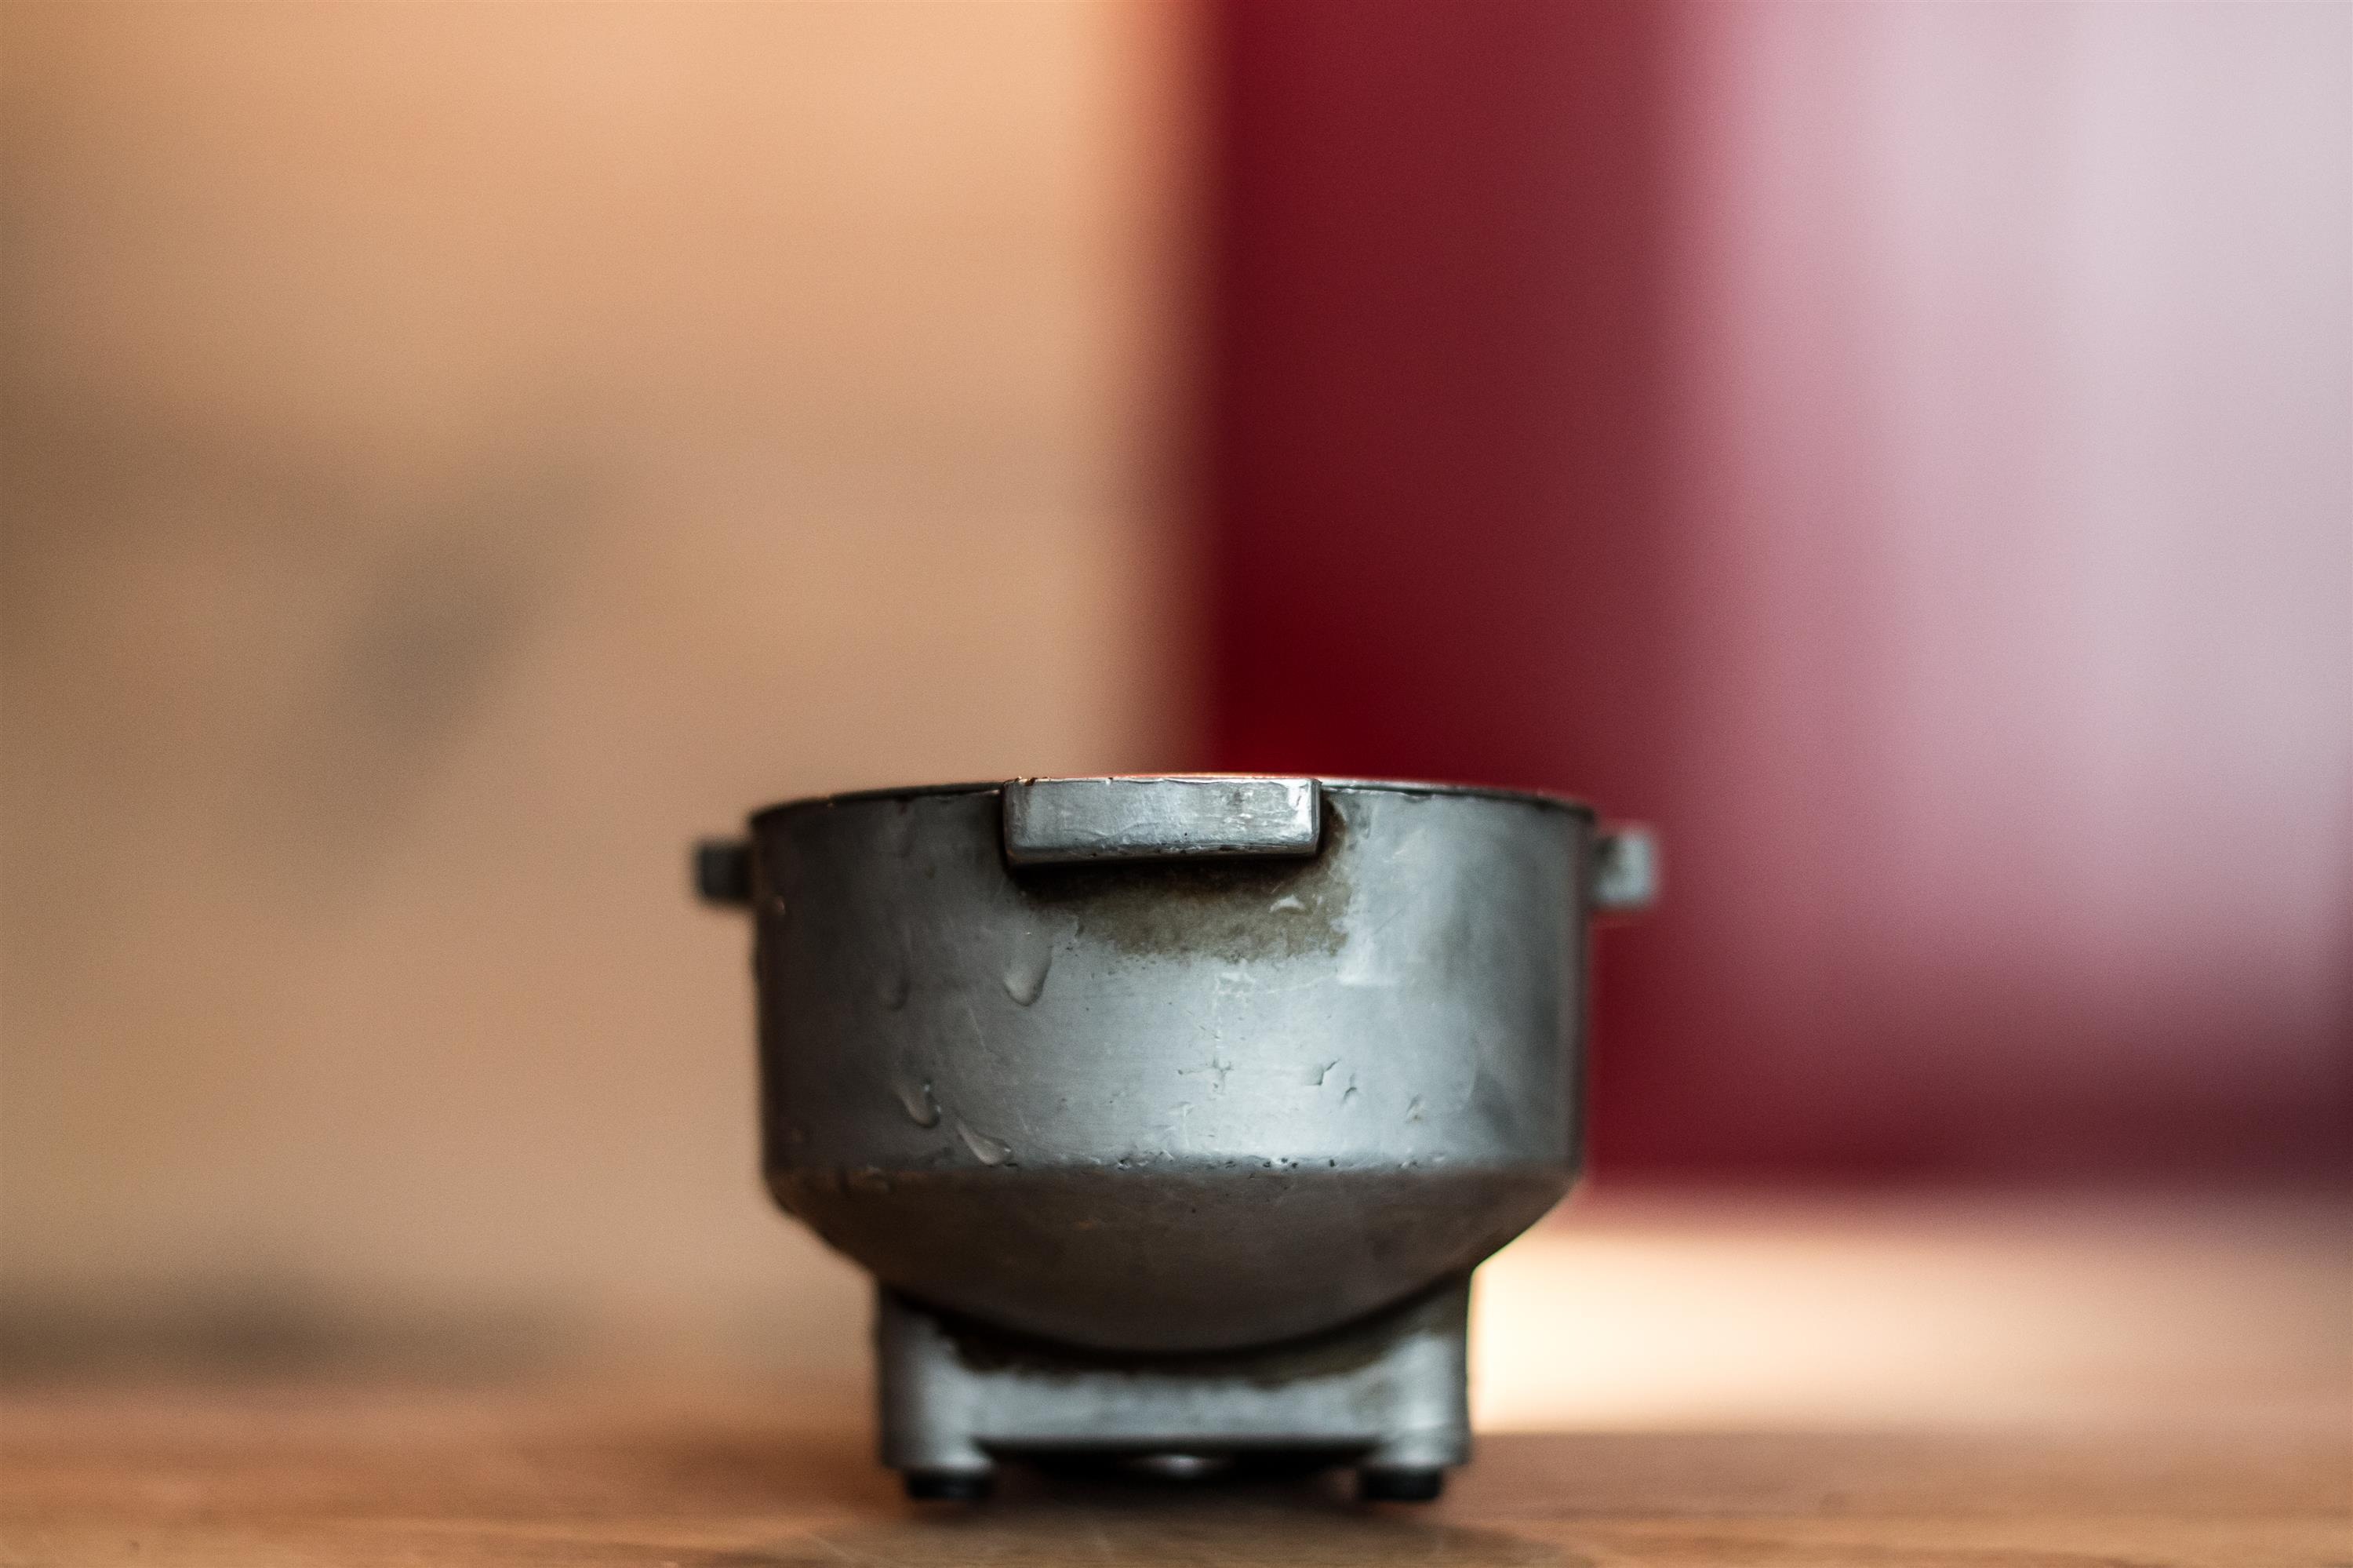
cafe, coffee, restaurant, ceramic, lighting, coffee maker, close up, shape, man made object